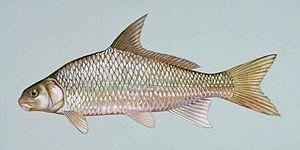
Carpiodes est un genre de poissons téléostéens de la famille des Catostomidae et de l'ordre des Cypriniformes. Carpiodes sont des « poisson suceur » ou « poisson a ventouse » originaire d’Amérique du Nord.